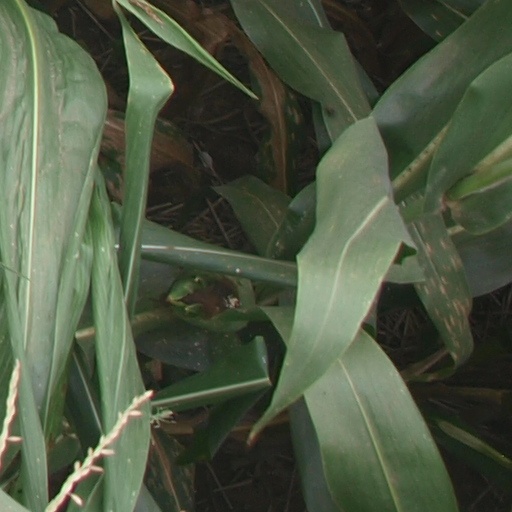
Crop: maize; corn